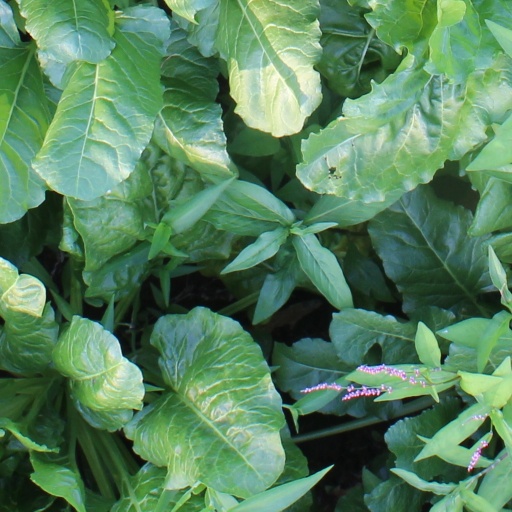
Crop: sugar beet